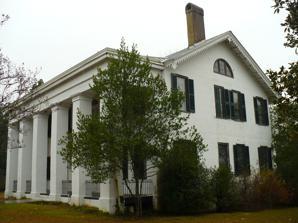
Building: Bluff Hall
Country: United States of America
Year built: 1832
Historic house in Alabama, United States United States historic place Bluff Hall U.S. National Register of Historic Places Bluff Hall in 2008 Location 405 N. Commissioners Avenue Demopolis, Alabama Coordinates 32°31′13″N 87°50′25″W / 32.52028°N 87.84028°W / 32.52028; -87.84028 Built 1832 Architectural style Federal , Greek Revival NRHP reference No. 70000105 Added to NRHP July 28, 1970 Bluff Hall is a historic residence in Demopolis , Alabama , United States . The original portion of the house is in the Federal style with later additions that altered it to the Greek Revival style . It was documented as part of the Historic American Buildings Survey in 1936, and added to the National Register of Historic Places in 1970. It serves as a historic house museum , with the interior restored to an 1850s appearance. History The house was built in 1832 by Allen Glover for his daughter, Sarah Serena Glover, and her husband, Francis Strother Lyon . The house was built by slaves. The Lyons used Bluff Hall as a townhouse; they also owned several outlying plantations.  Bluff Hall was one of several homes built atop a limestone cliff overlooking the Tombigbee River , known as White Bluff , on land that Francis Lyon had purchased a few years earlier from the town commissioners of Demopolis. The house was altered in the 1840s with the addition of the two-story front portico and a large rear wing.  The new rear wing contained the dining room and kitchen at ground level and two bedrooms on the second floor.  This new construction also added the other Greek Revival details. The house remained in the Lyon family until 30 October 1907 when it was sold to A. R. Smith.  The Smith family maintained it as a residence into the 1940s, though the upper floors were converted to apartments.  The house was sold again in 1948 and continued as apartments.  The Marengo County Historical Society purchased the house on 22 March 1967 in order to restore and convert it to a historic house museum. Description The house is a two-story brick structure, with portions covered by smooth stucco .  The front portico features six two-story square columns, constructed in brick with a stucco finish.  These columns are very similar to nearby Lyon Hall .  The balcony under the portico spans the width of the entrance doors and is supported by wrought iron brackets.  The double parlor in the interior features two columns that were an anniversary gift to the Lyons from the Whitfield family.  The Whitfields lived nearby at Gaineswood . Gallery The front facade in 2008 Entrance hall in 1935 Parlor in 1935 Dining room in 1935 Gate and east elevation in 1935 References